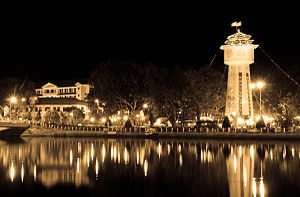
Phan Thiết
Phan Thiết er en by i det sydlige Vietnam med et indbyggertal på cirka 350.000, at området er 206 kvadratkilometer.. Byen er hovedstad i Binh Thuan. Byen ligger ved kysten til det Sydkinesiske hav, og er en af landets vigtigste havnebyer. Phan Thiết er 198 km fra Ho Chi Minh-byen.